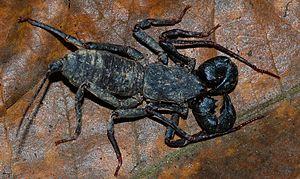
Thelyphonus est un genre d'uropyges de la famille des Thelyphonidae.